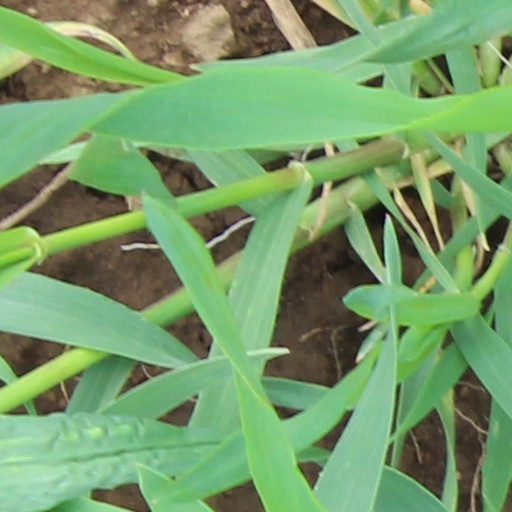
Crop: wheat